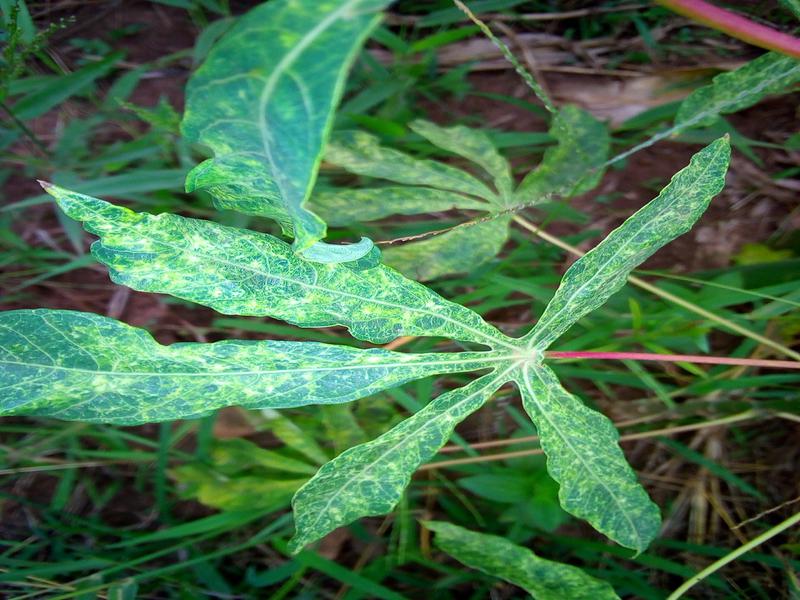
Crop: cassava
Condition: mosaic_disease